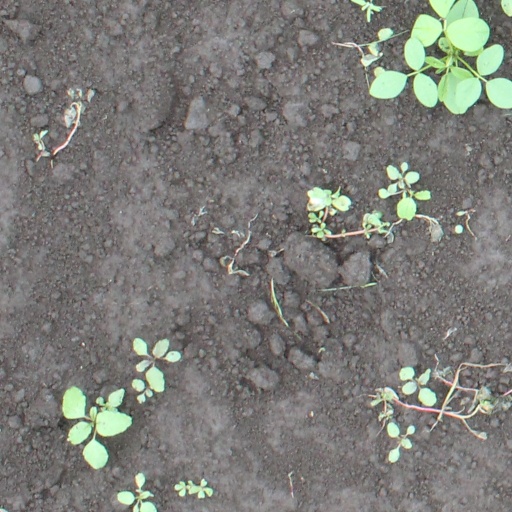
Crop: soybean